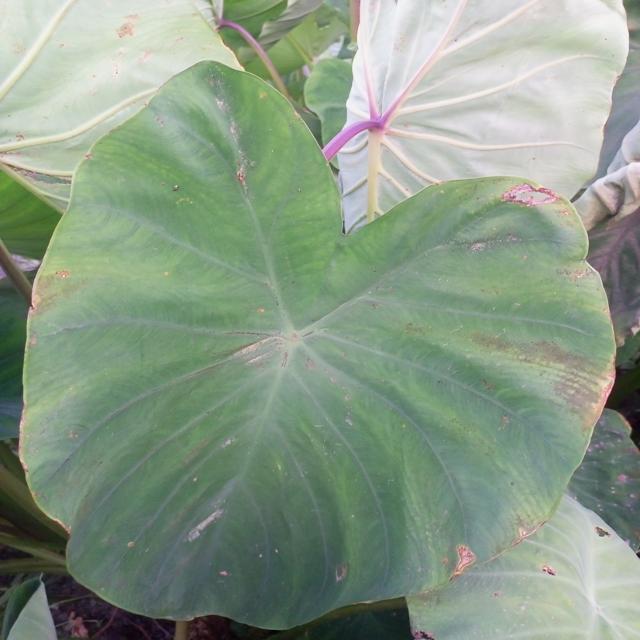
Label: Early_Blight